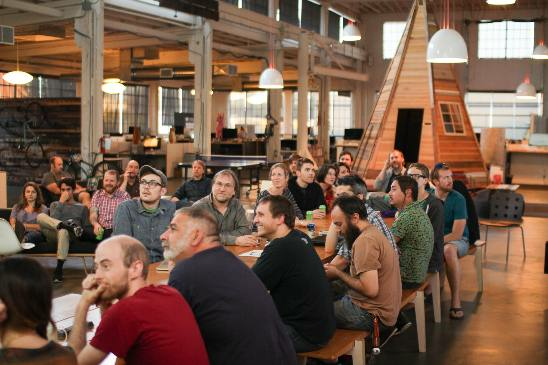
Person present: Yes